Leontiy Spafaryev

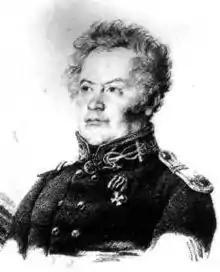

Knight Leontiy Vassilievich Spafaryev (19 March 1765 – 30 January 1847) was a lieutenant general of the Imperial Russian Navy. Spafaryev was director of lighthouses in the Gulf of Finland and cartographer of the Russian Admiralty.